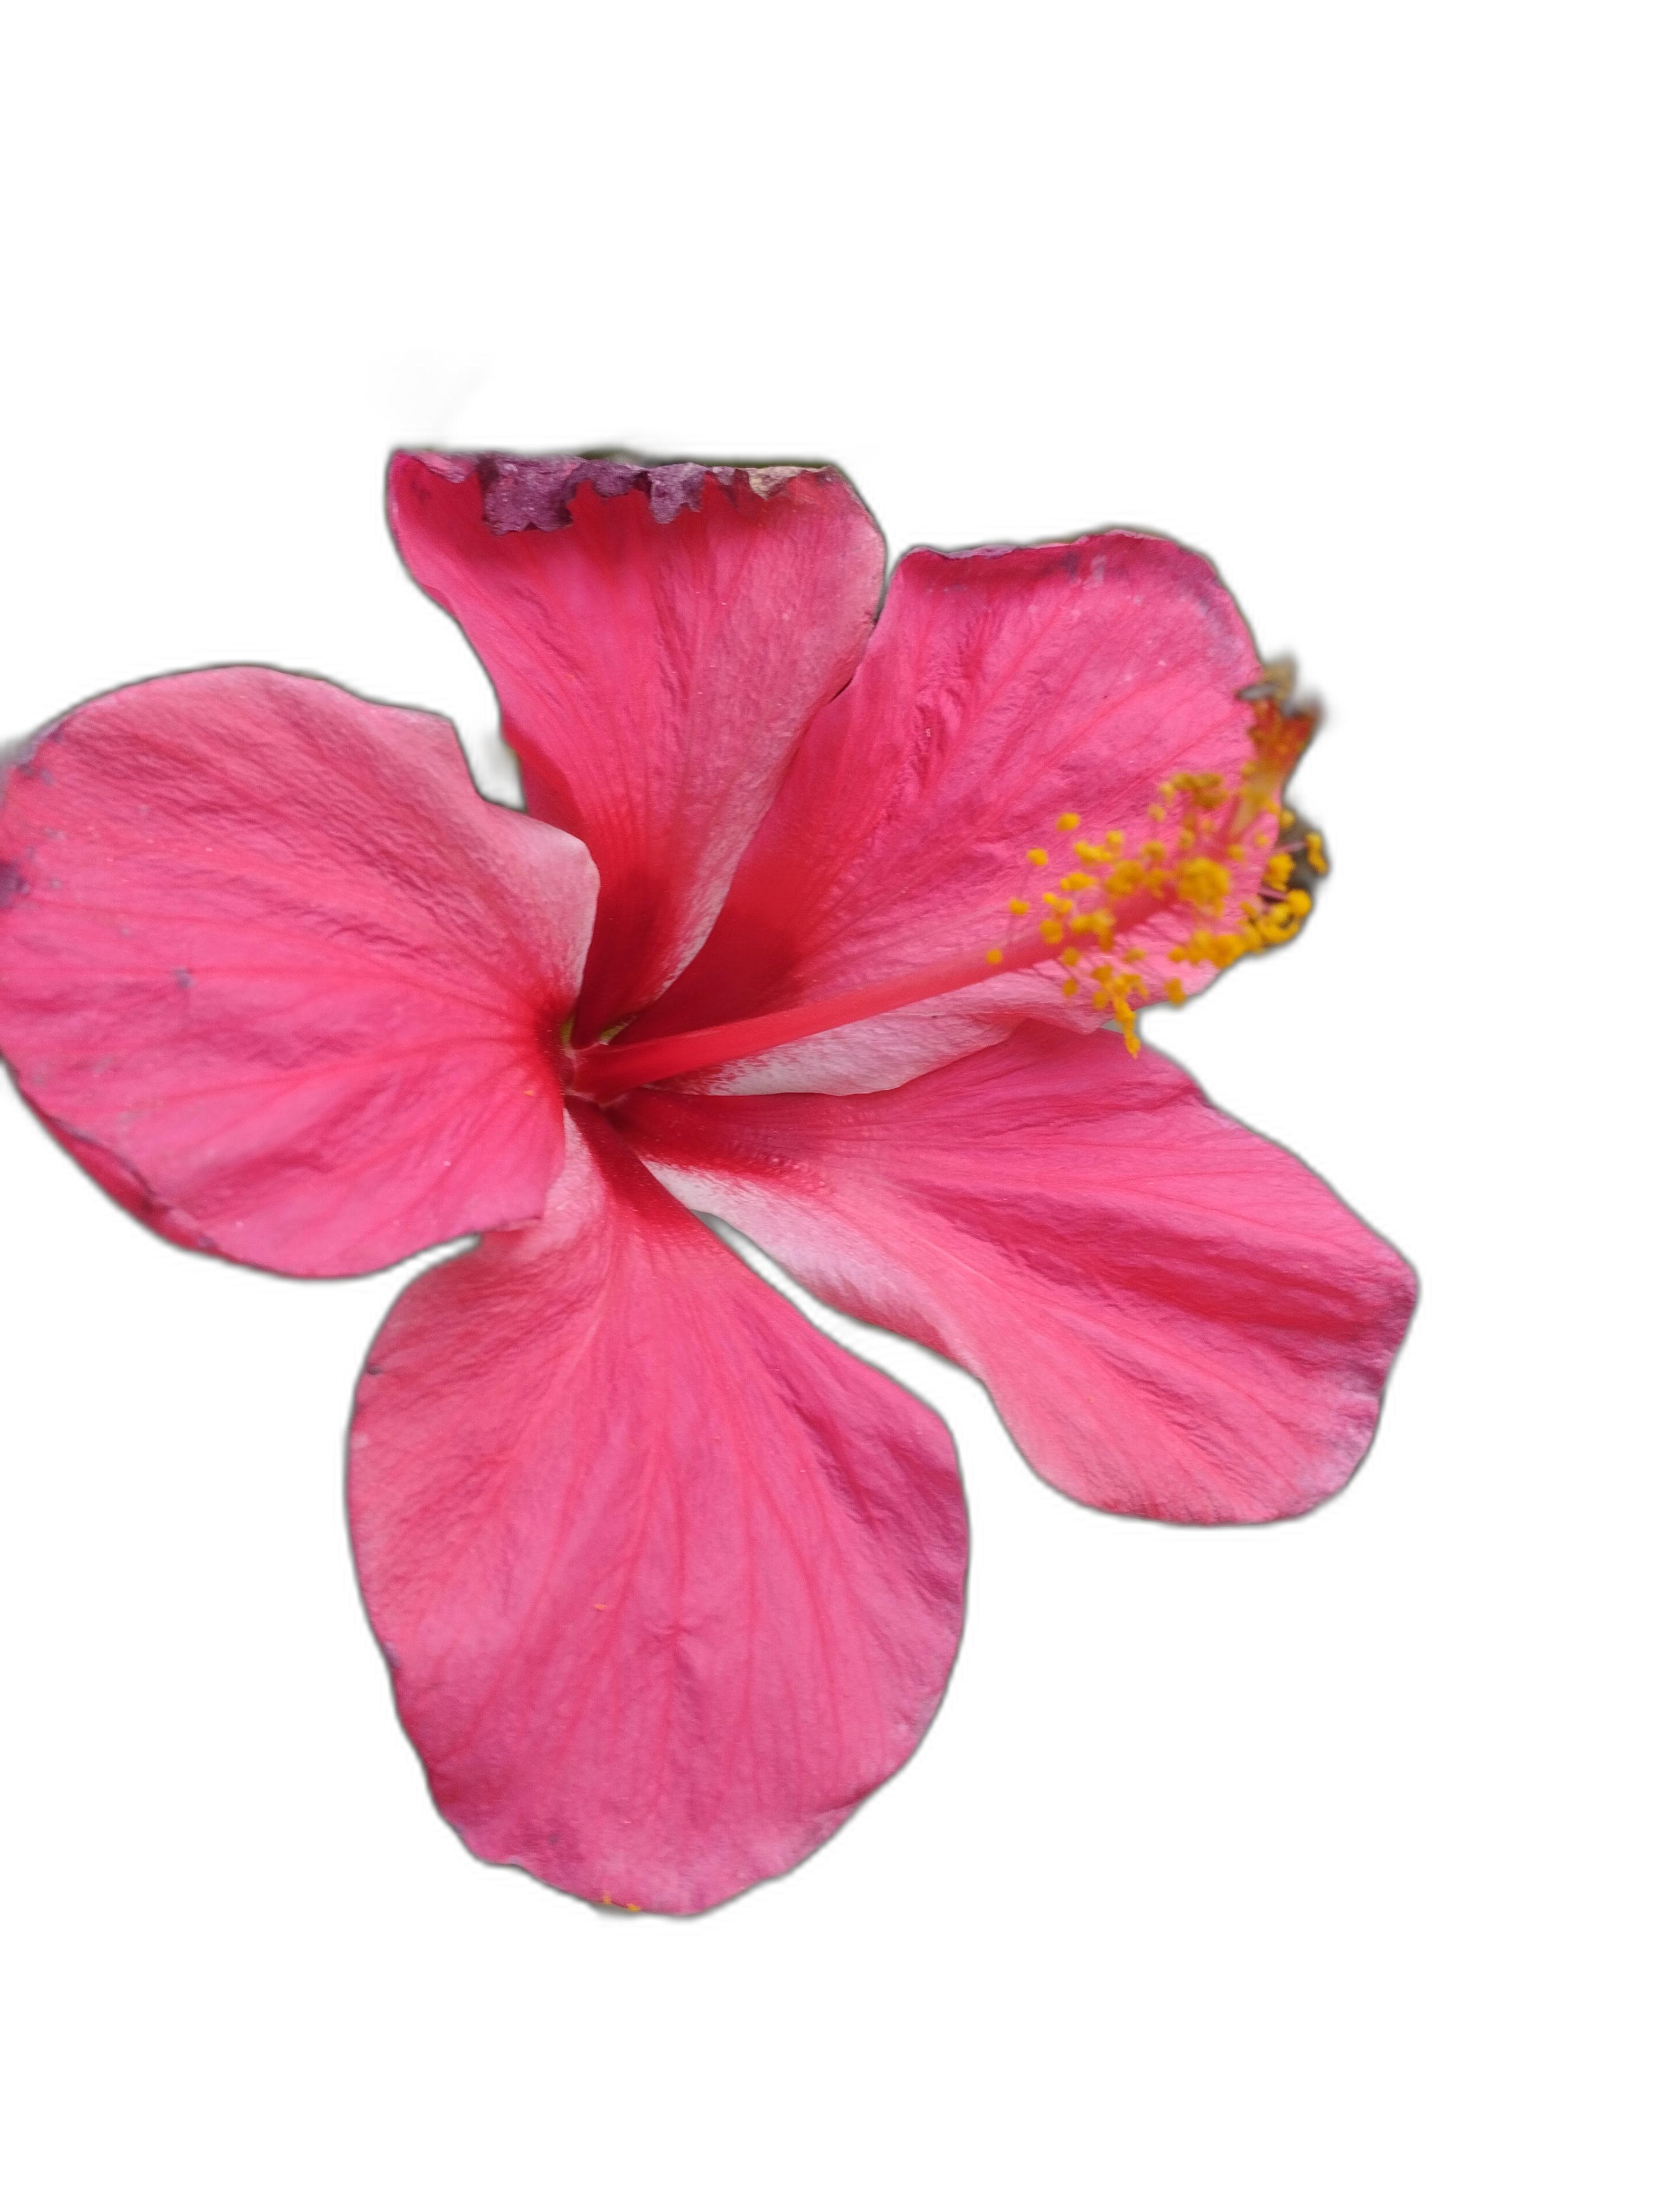
Label: Hibiscus